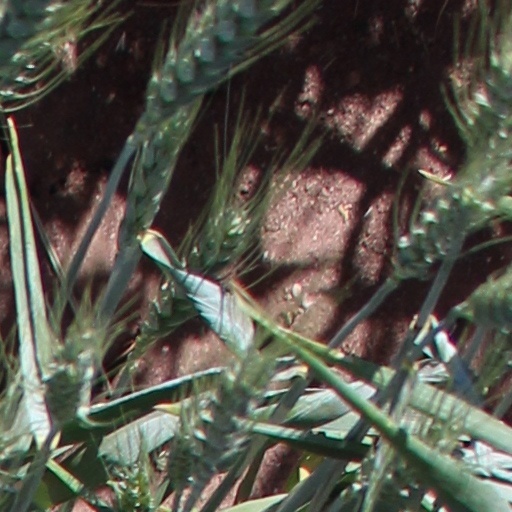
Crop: wheat